Eretz Israel Museum

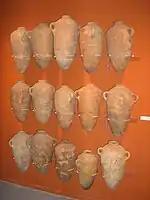
Amphorae discovered at Tel Quasile

The Nechushtan pavilion is dedicated to the copper production at Timna in the southern Negev during the Chalcolithic, Bronze and Iron Age periods. The pavilion contains a reconstructed mine, smelting furnaces, and findings from the Egyptian-Midianite mining temple at Timna.